Neath

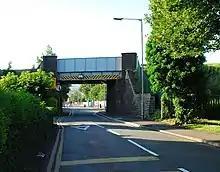
Railway Bridge over Dwr-y-Felin Road next to Dwr-y-Felin Comprehensive School.

Neath railway station is on the South Wales Main Line. Great Western Railway and Transport for Wales serve the station with services westbound to , Carmarthen and the West Wales Line and eastbound to Port Talbot Parkway, , and London Paddington. Trains also run via and to and Manchester Piccadilly.